Rahman Rezaei

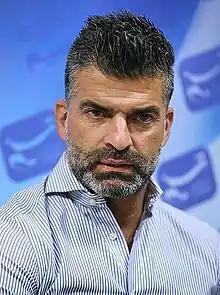
Rezaei in 2020

Rahman Rezaei (born 20 February 1975) is an Iranian football coach and former player. A centre-back, he also represented the Iran national team.